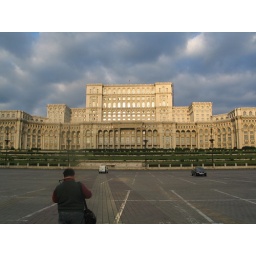
Parliament building, formerly known as the house of the people. The second largest building in the world (the first being the Pentagon)